Elizabeth Bisland

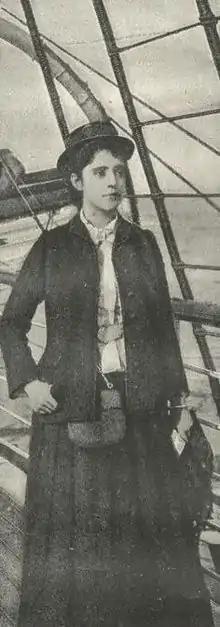
Elizabeth Bisland on a ship's deck during her around-the-world race against Nellie Bly

In November 1889, the "New York World" announced that it was sending its reporter Nellie Bly around the world, in a bid to beat Phileas Fogg's fictitious 80-day journey in Jules Verne's novel "Around the World in Eighty Days". Catching wind of this publicity stunt, John Brisben Walker, who had just purchased the three-year-old and still-fledgling "Cosmopolitan", decided to dispatch Bisland on her own journey.